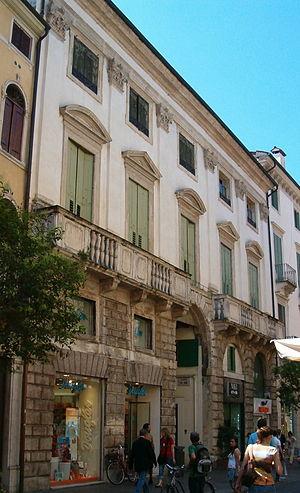
Le palais Poiana est une résidence urbaine, attribuée à Andrea Palladio, sise corso Palladio à Vicence, dans la province homonyme et la région Vénétie, en Italie.